The Double Sunrise

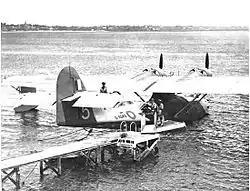
Double Sunrise Catalina G-AGKS at Nedlands in 1943

The Double Sunrise service was formed in July 1943 to re-establish the Australia–England air link that had been cut due to the fall of Singapore in February 1942. The service initially operated from its base in Nedlands, Western Australia near Perth, to the Royal Air Force base at Lake Koggala near Galle in Ceylon (now Sri Lanka). It was later extended to Karachi in British India (now part of Pakistan), which was the terminus for the BOAC service from England. The name of the service was derived from the crew and passengers observing two sunrises on the westbound flight from Australia.